Battle of Sempach

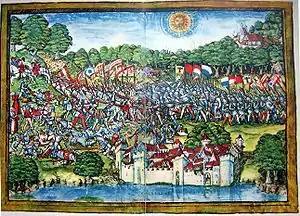
Depiction of the battle in the Luzerner Schilling (1513)

The Confederation army had presumably assembled at the bridge over the Reuss River at Gisikon. It marched from there, hoping to catch Leopold still at Sempach where he could be pressed against the lake. Around noon, the two armies made contact about 2 km outside of Sempach. This was to the mutual surprise of both armies, which were both on the move and not in battle order. But both sides were willing to engage and formed ranks. The site of the battle is marked by the old battle chapel, which was originally consecrated in the year after the battle.